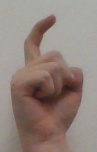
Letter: ra